2022 Pacific Mini Games

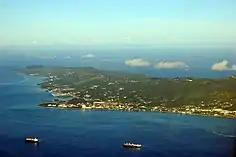
Saipan was selected as the host of the 2022 Pacific Mini Games

The 2022 Pacific Mini Games was held in Saipan, Northern Mariana Islands. It was the eleventh edition of the Pacific Mini Games and the first to be hosted by the Commonwealth of Northern Mariana Islands. This event was originally going to be held in 2021, but was postponed to 2022 due to COVID-19 pandemic.